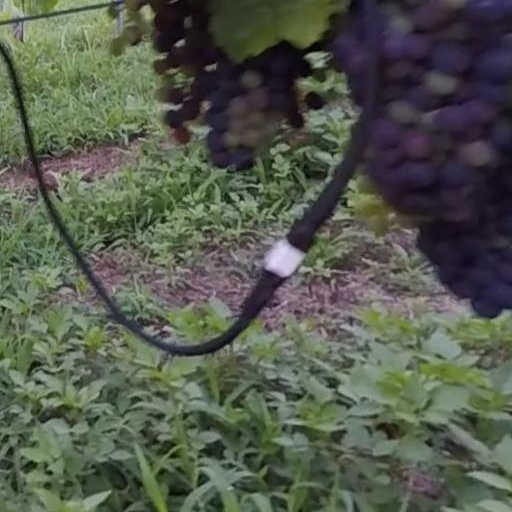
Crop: grape